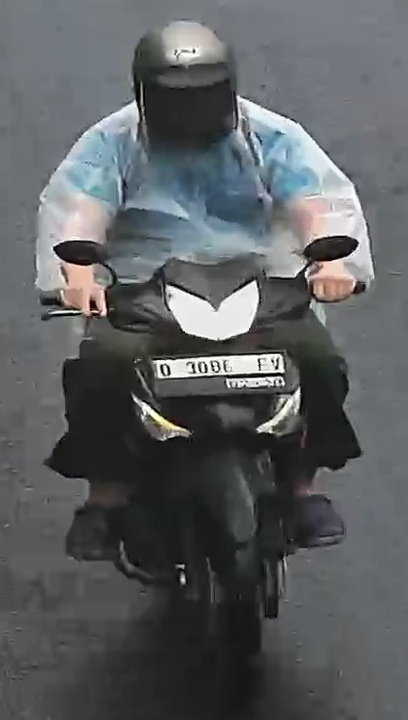
person-with-helmet: 1
person-without-helmet: 0